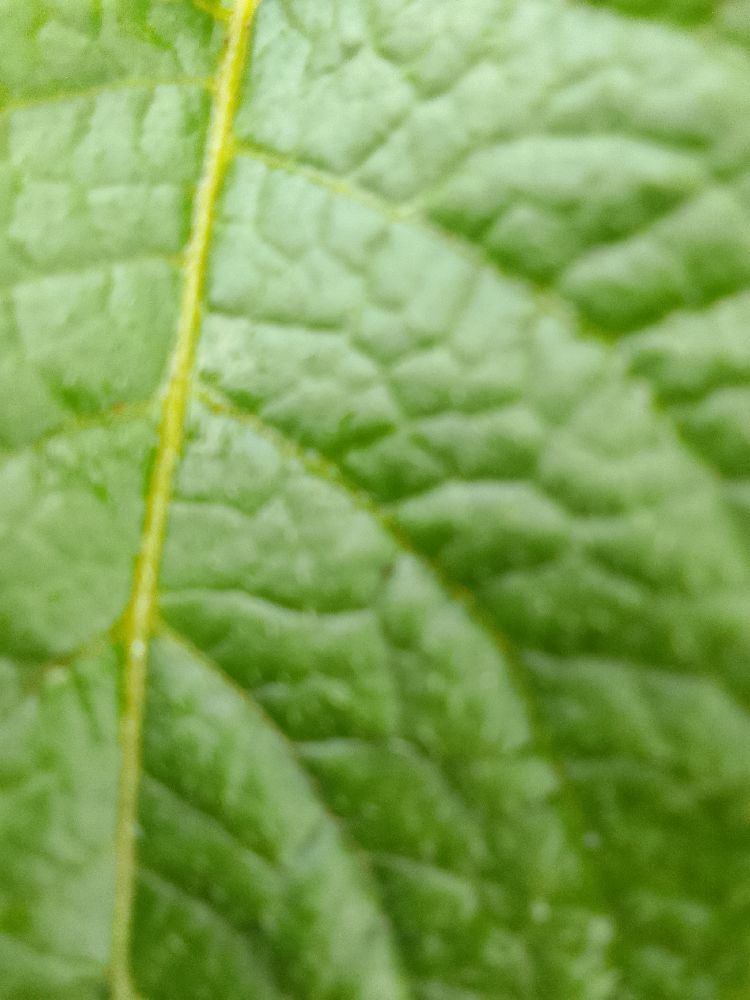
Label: Healthy